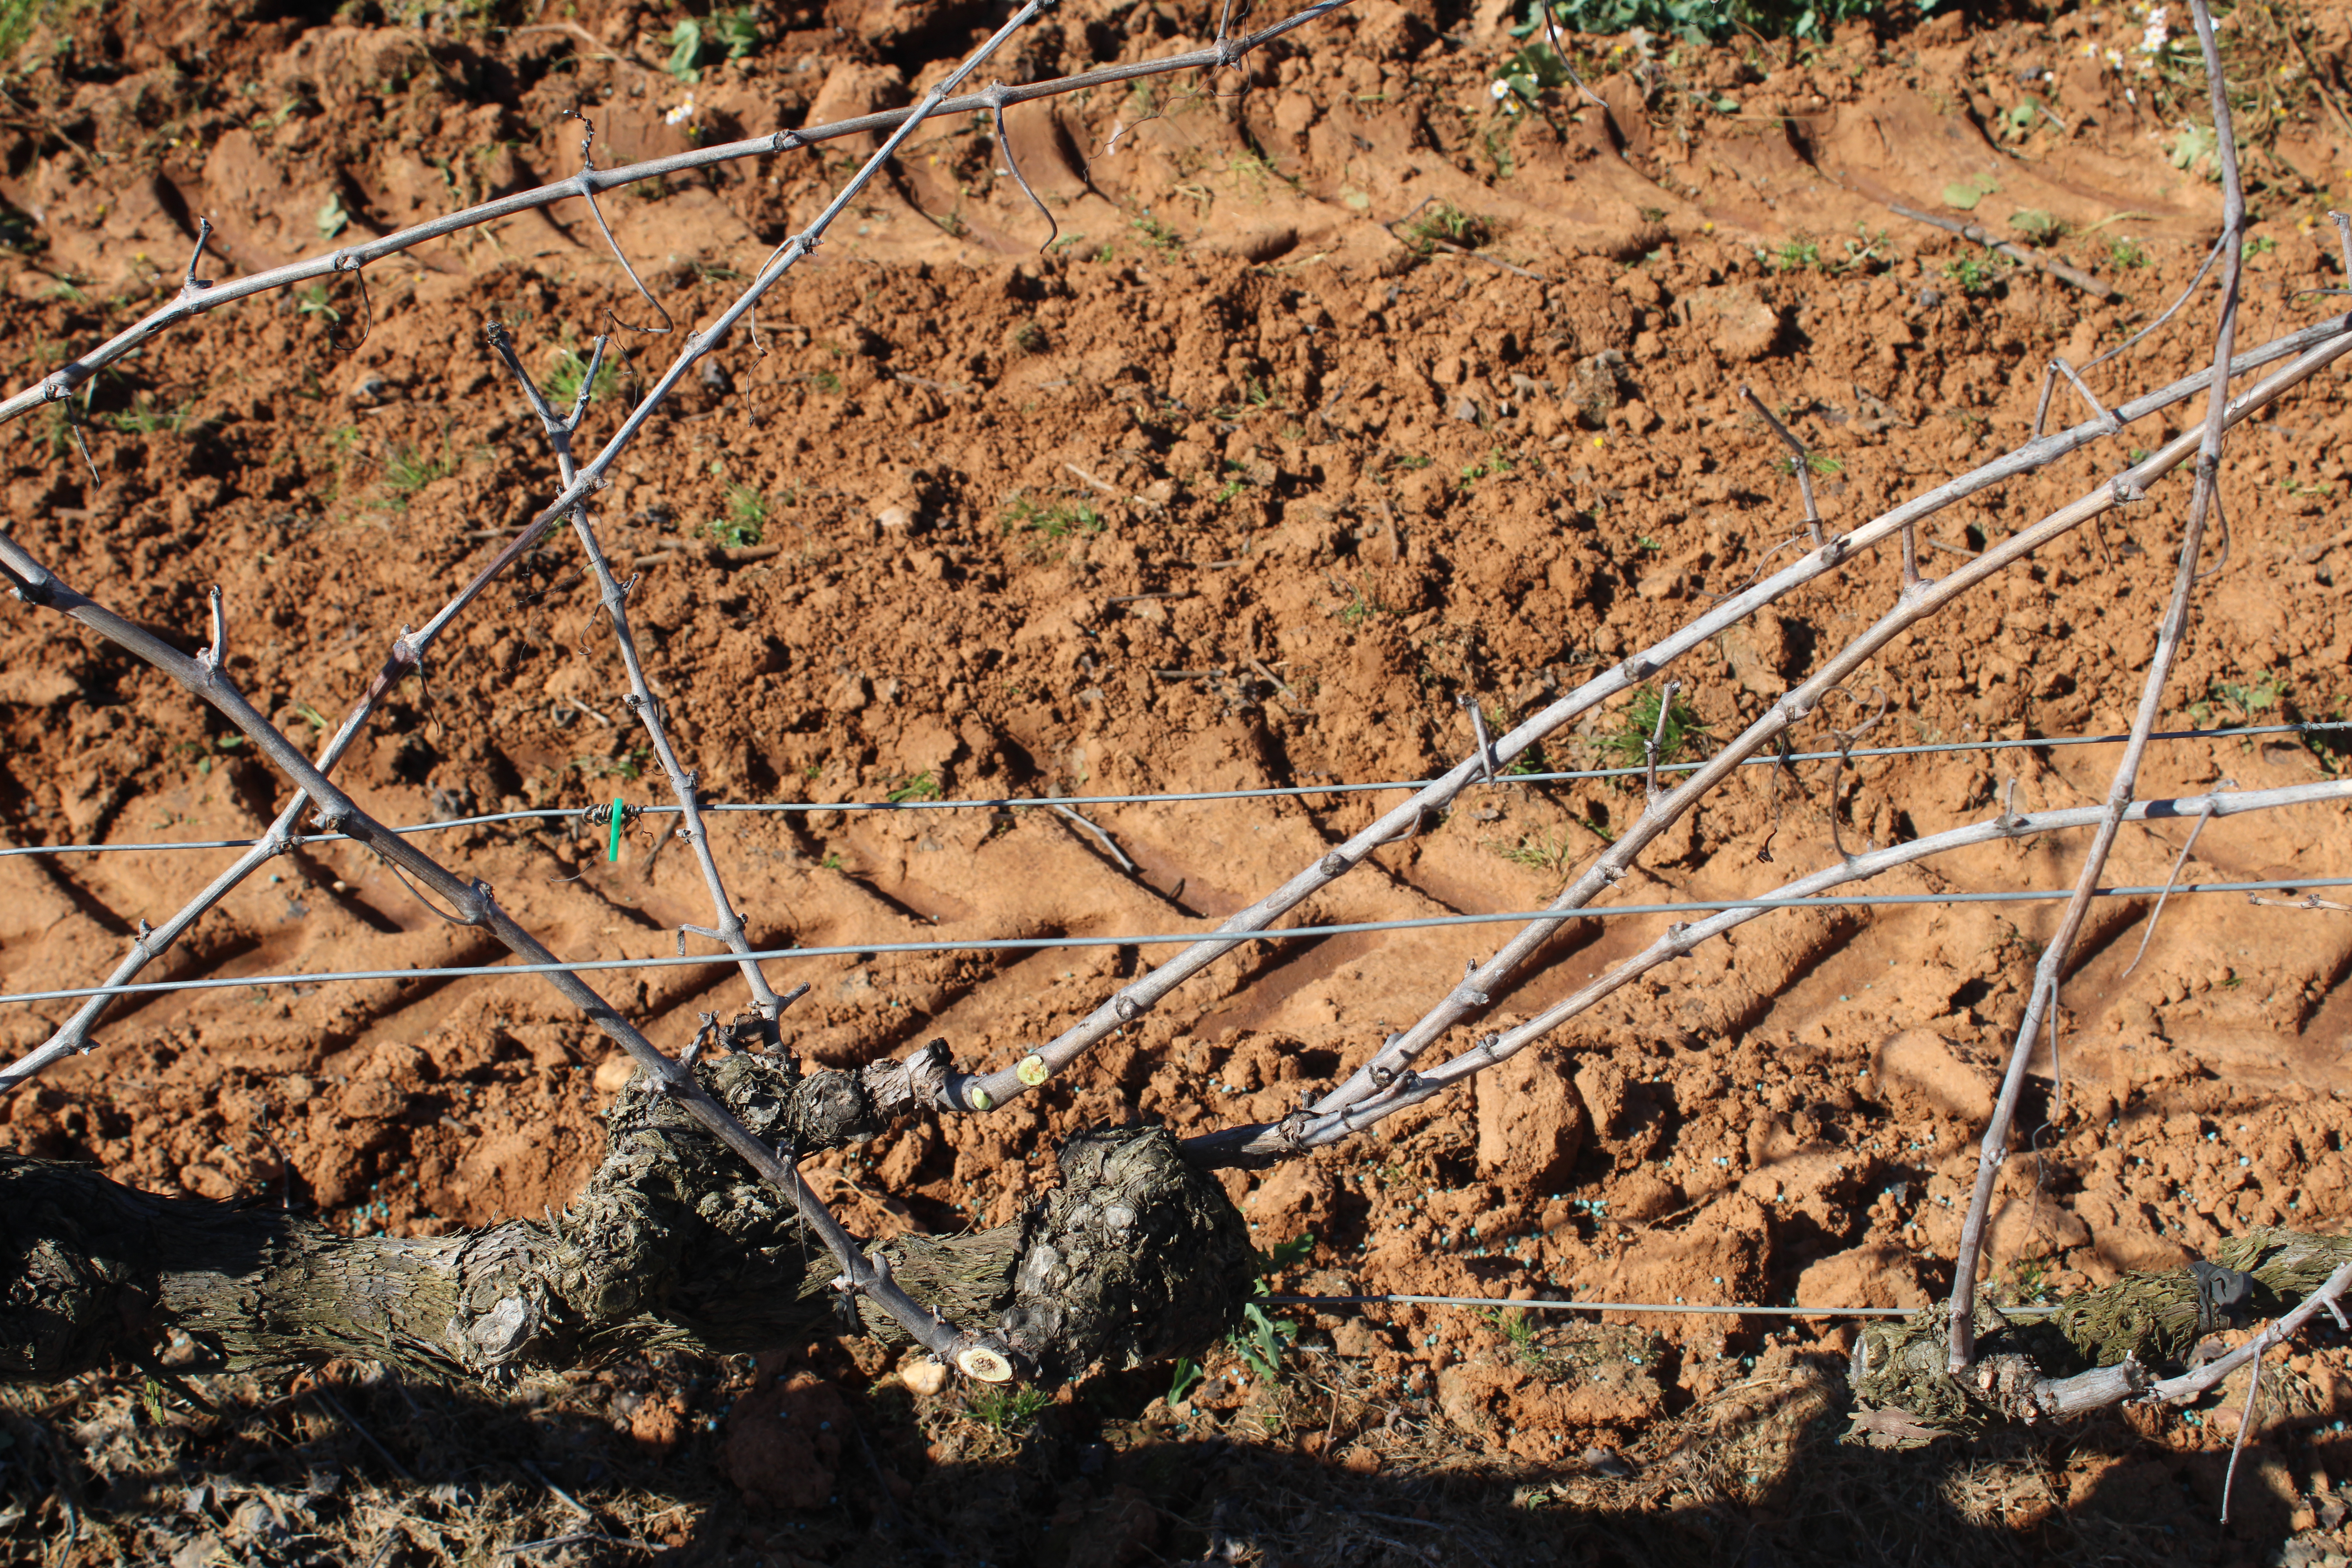
Unpruned shoots: 7
Pruned shoots: 0
Trunks: 2